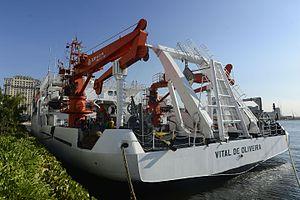
Le NPqHo Vital de Oliveira (H-39) est un récent navire hydro-océanographique de la Marine brésilienne. Il porte le nom du capitaine de frégate Manoel Antonio Vital de Oliveira. Patron de l'hydrographie brésilienne, il mourut lors de la guerre de la Triple-Alliance lors du bombardement du fort de Curupaiti le 2 février 1867.